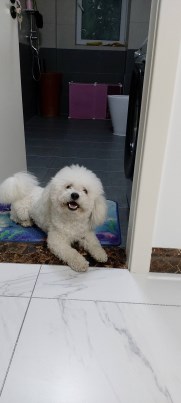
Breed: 3083-n000117-Bichon_Frise